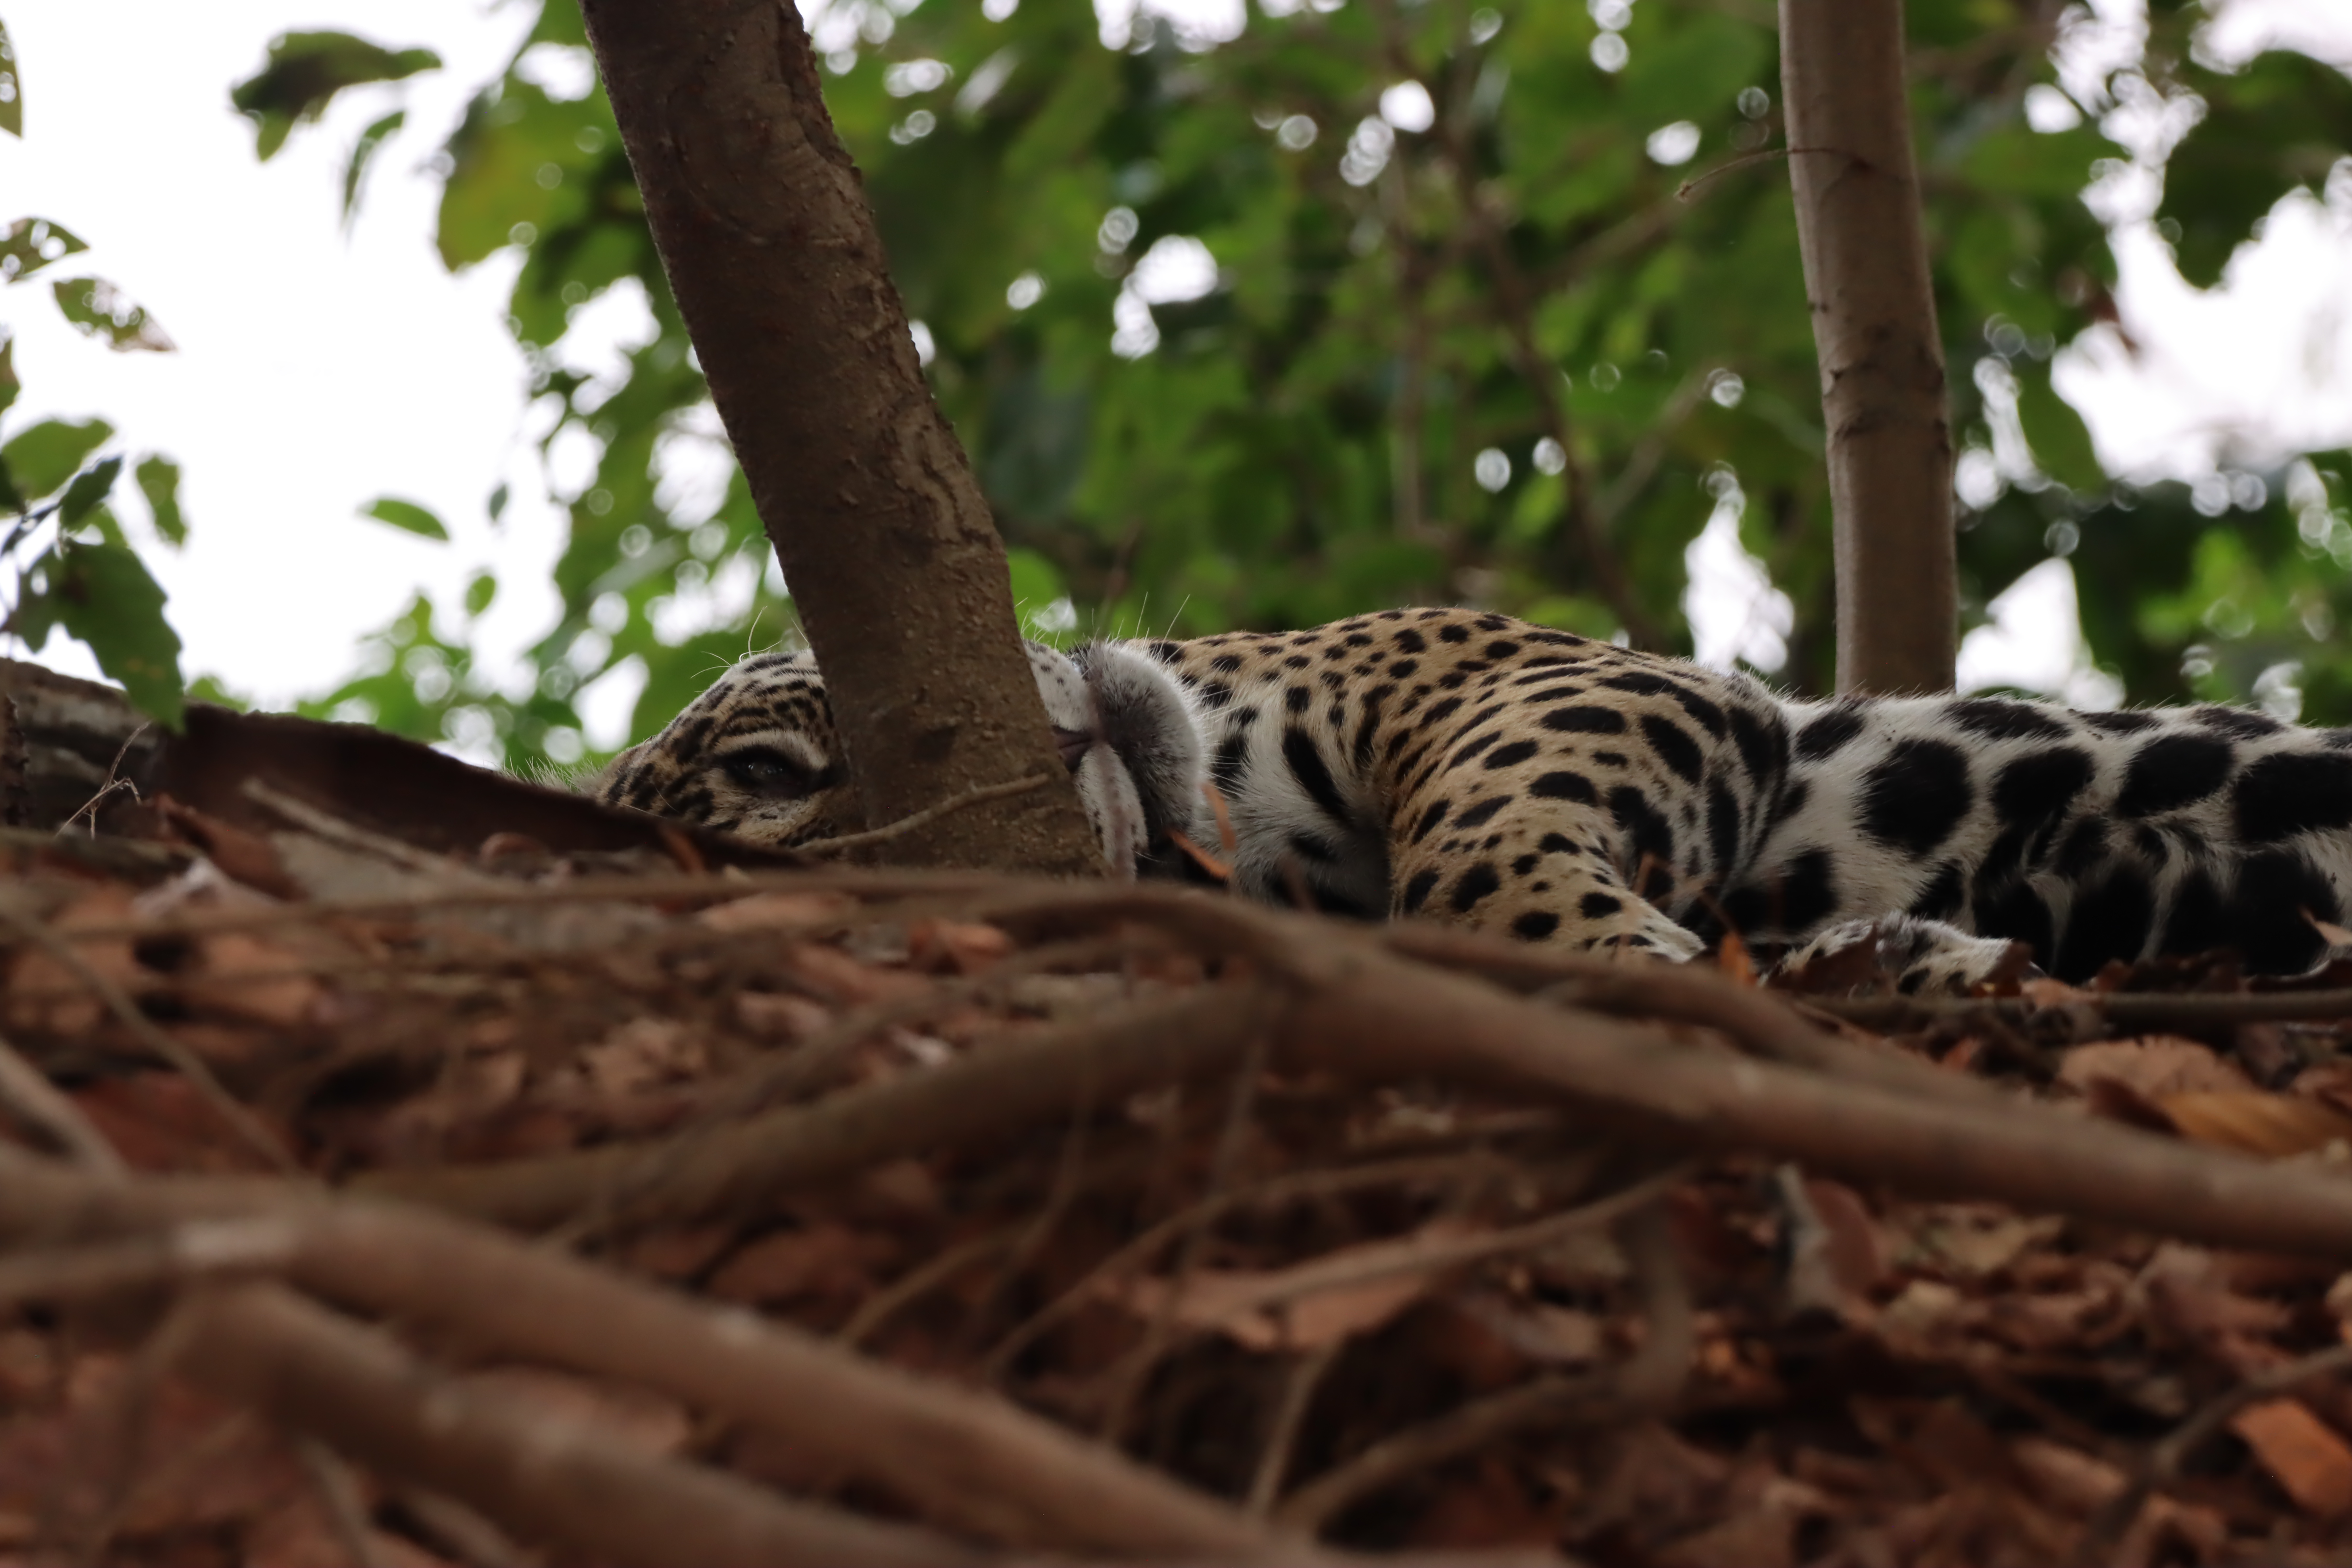
Jaguar: Apeiara